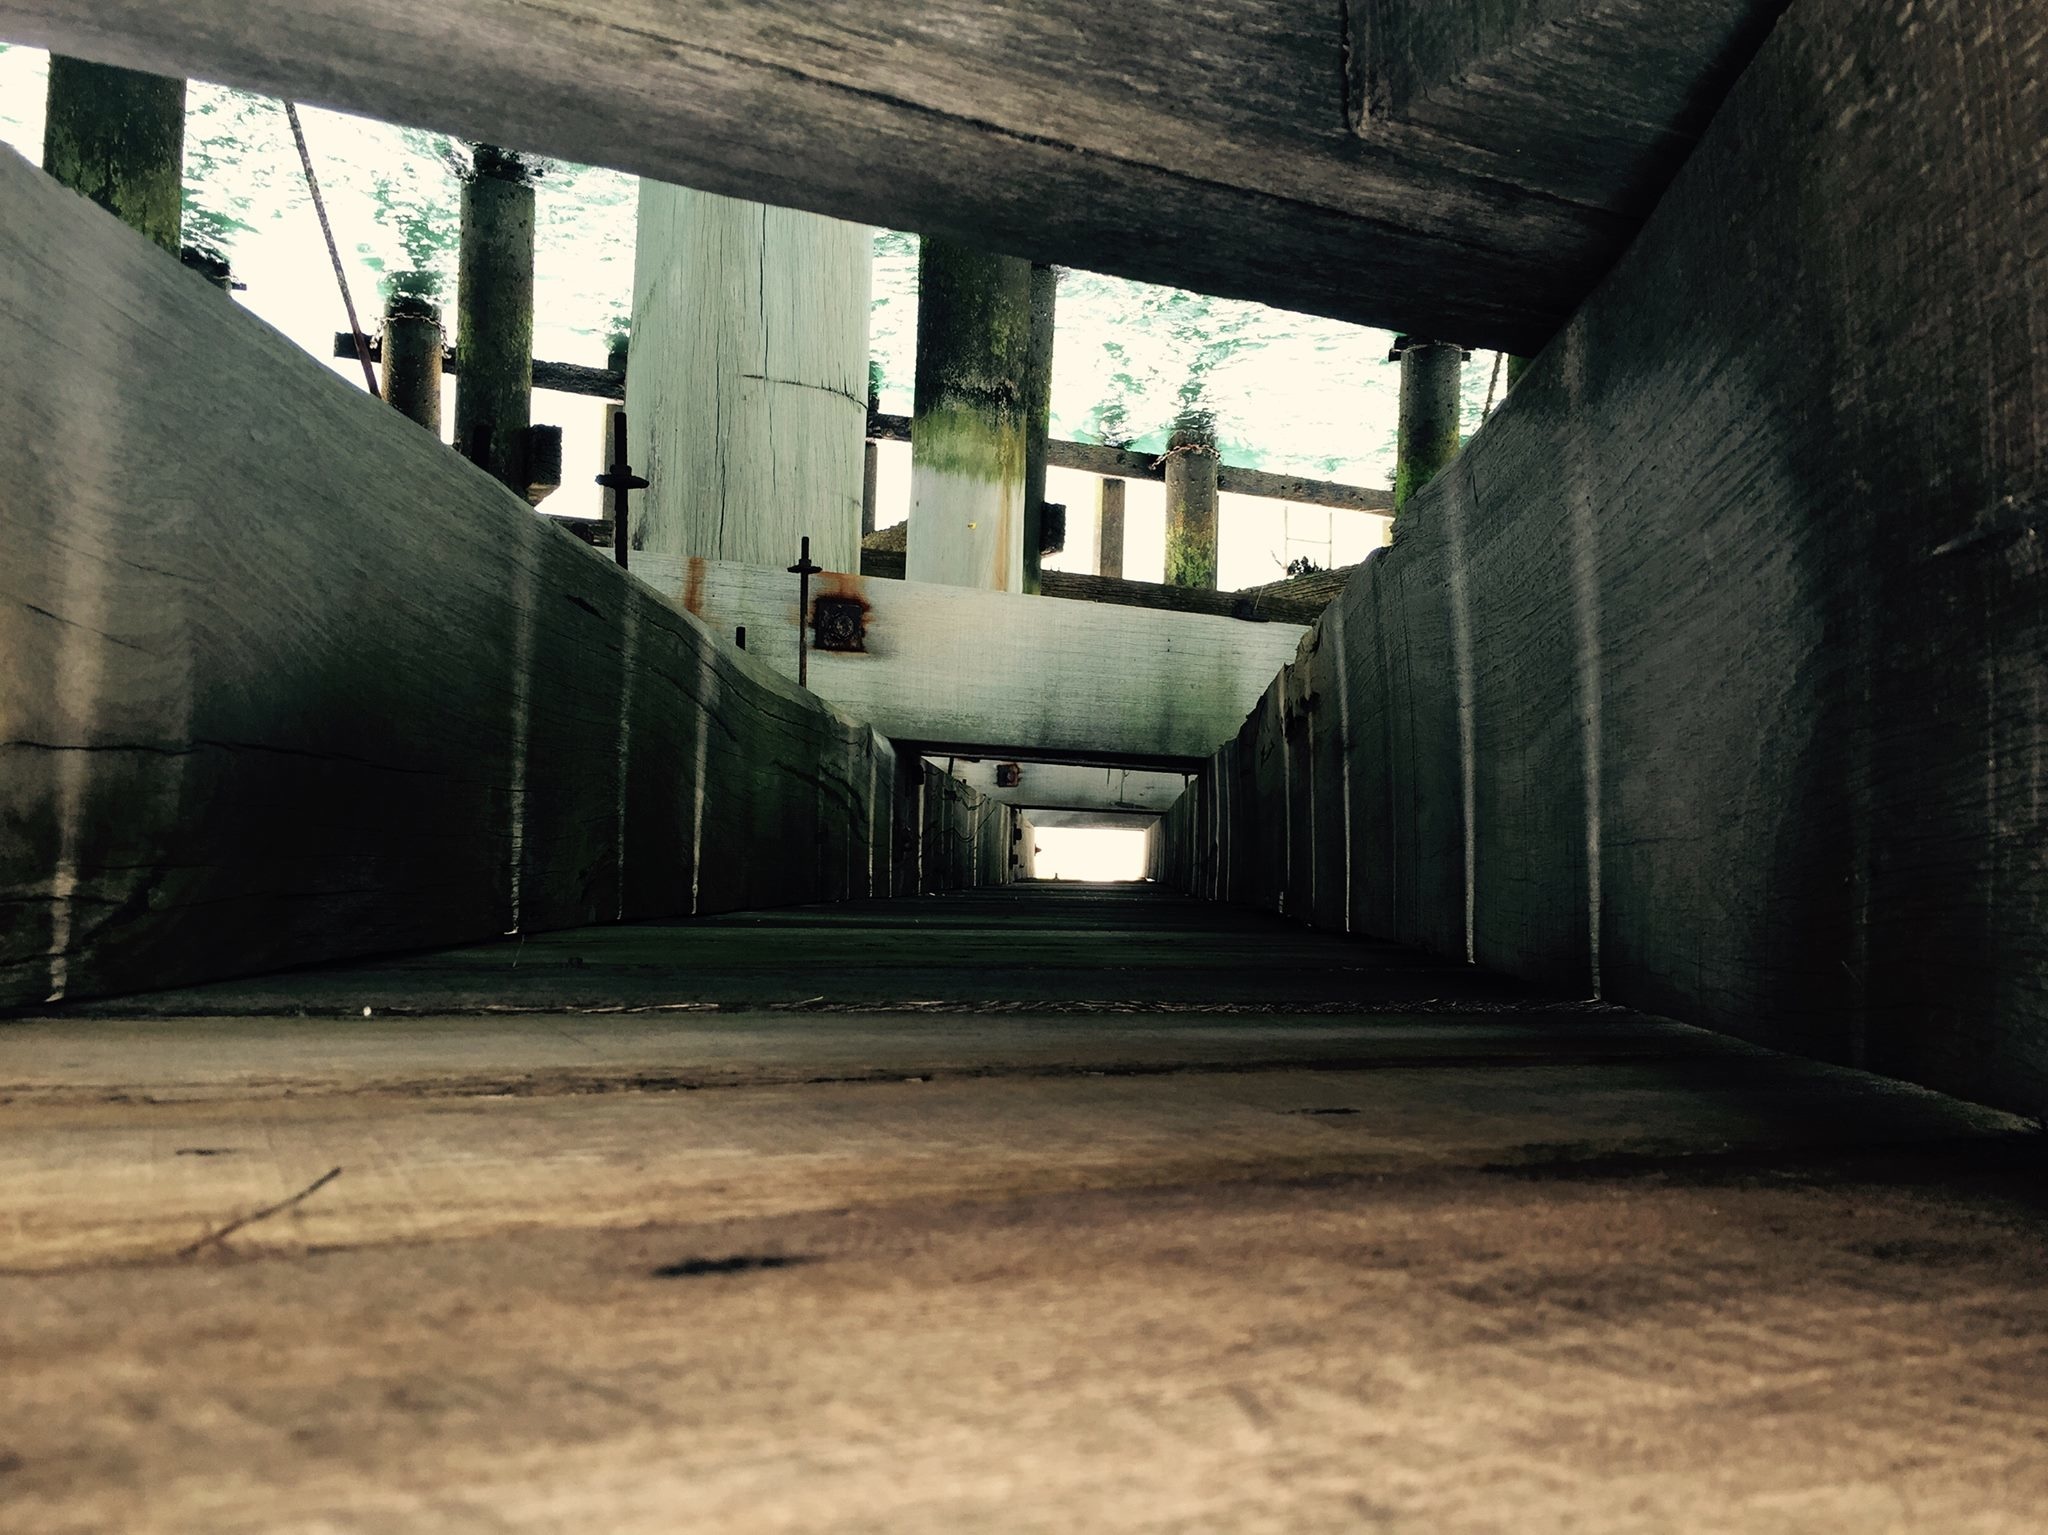
architecture, wood, subway, factory, urban area